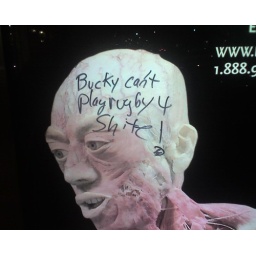
graffiti, NYC on bus sign near the Benson Hotel